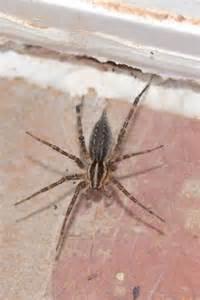
spider